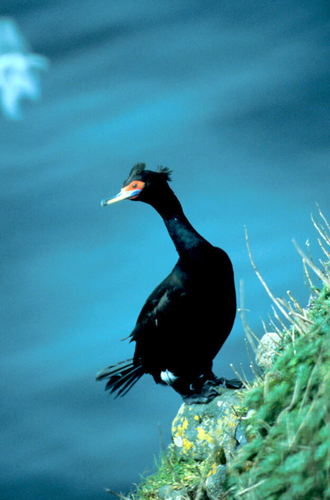
this bird is almost all black, with an orange beak.
this bird has a colorful beak and face with blue and orange on it, and solid black feathers covering the rest of its body.
this bird is entirely black with a long neck, short retricles and a white and orange bill.
the pretty bird has a black body with a white, orange, and blue beak.
a large black bird, with a long neck, and bill, and a red cheek patch.
this bid has an orange face with a blue cheek patch and black feathers covering the rest of its body.
this bird has wings that are black and has a white bill
this bird is black with a long neck and has a long, pointy beak.
this particular bird has a belly that is black and orange cheek patches
this bird is mostly black with red around its eyes and a white an blue beak.
Species: Red Faced Cormorant